450th Expeditionary Flying Training Squadron

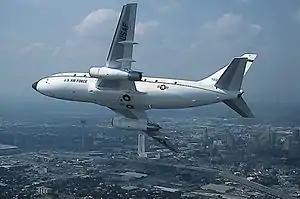
T-43 Bobcat as flown by the squadron

The squadron was redesignated the 450th Fighter-Day Squadron and activated at Foster Air Force Base, Texas as Tactical Air Command took over Foster from Air Training Command (ATC). It was initially equipped with North American F-86 Sabre fighters, but by 1955 was replacing them with supersonic North American F-100 Super Sabres. However, the Air Force decided to close Foster. In November 1957, the 450th Fighter-Day Wing reduced to a single group and the squadron was inactivated along with other elements of the 322nd Fighter-Day Group.